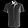
Label: Shirt